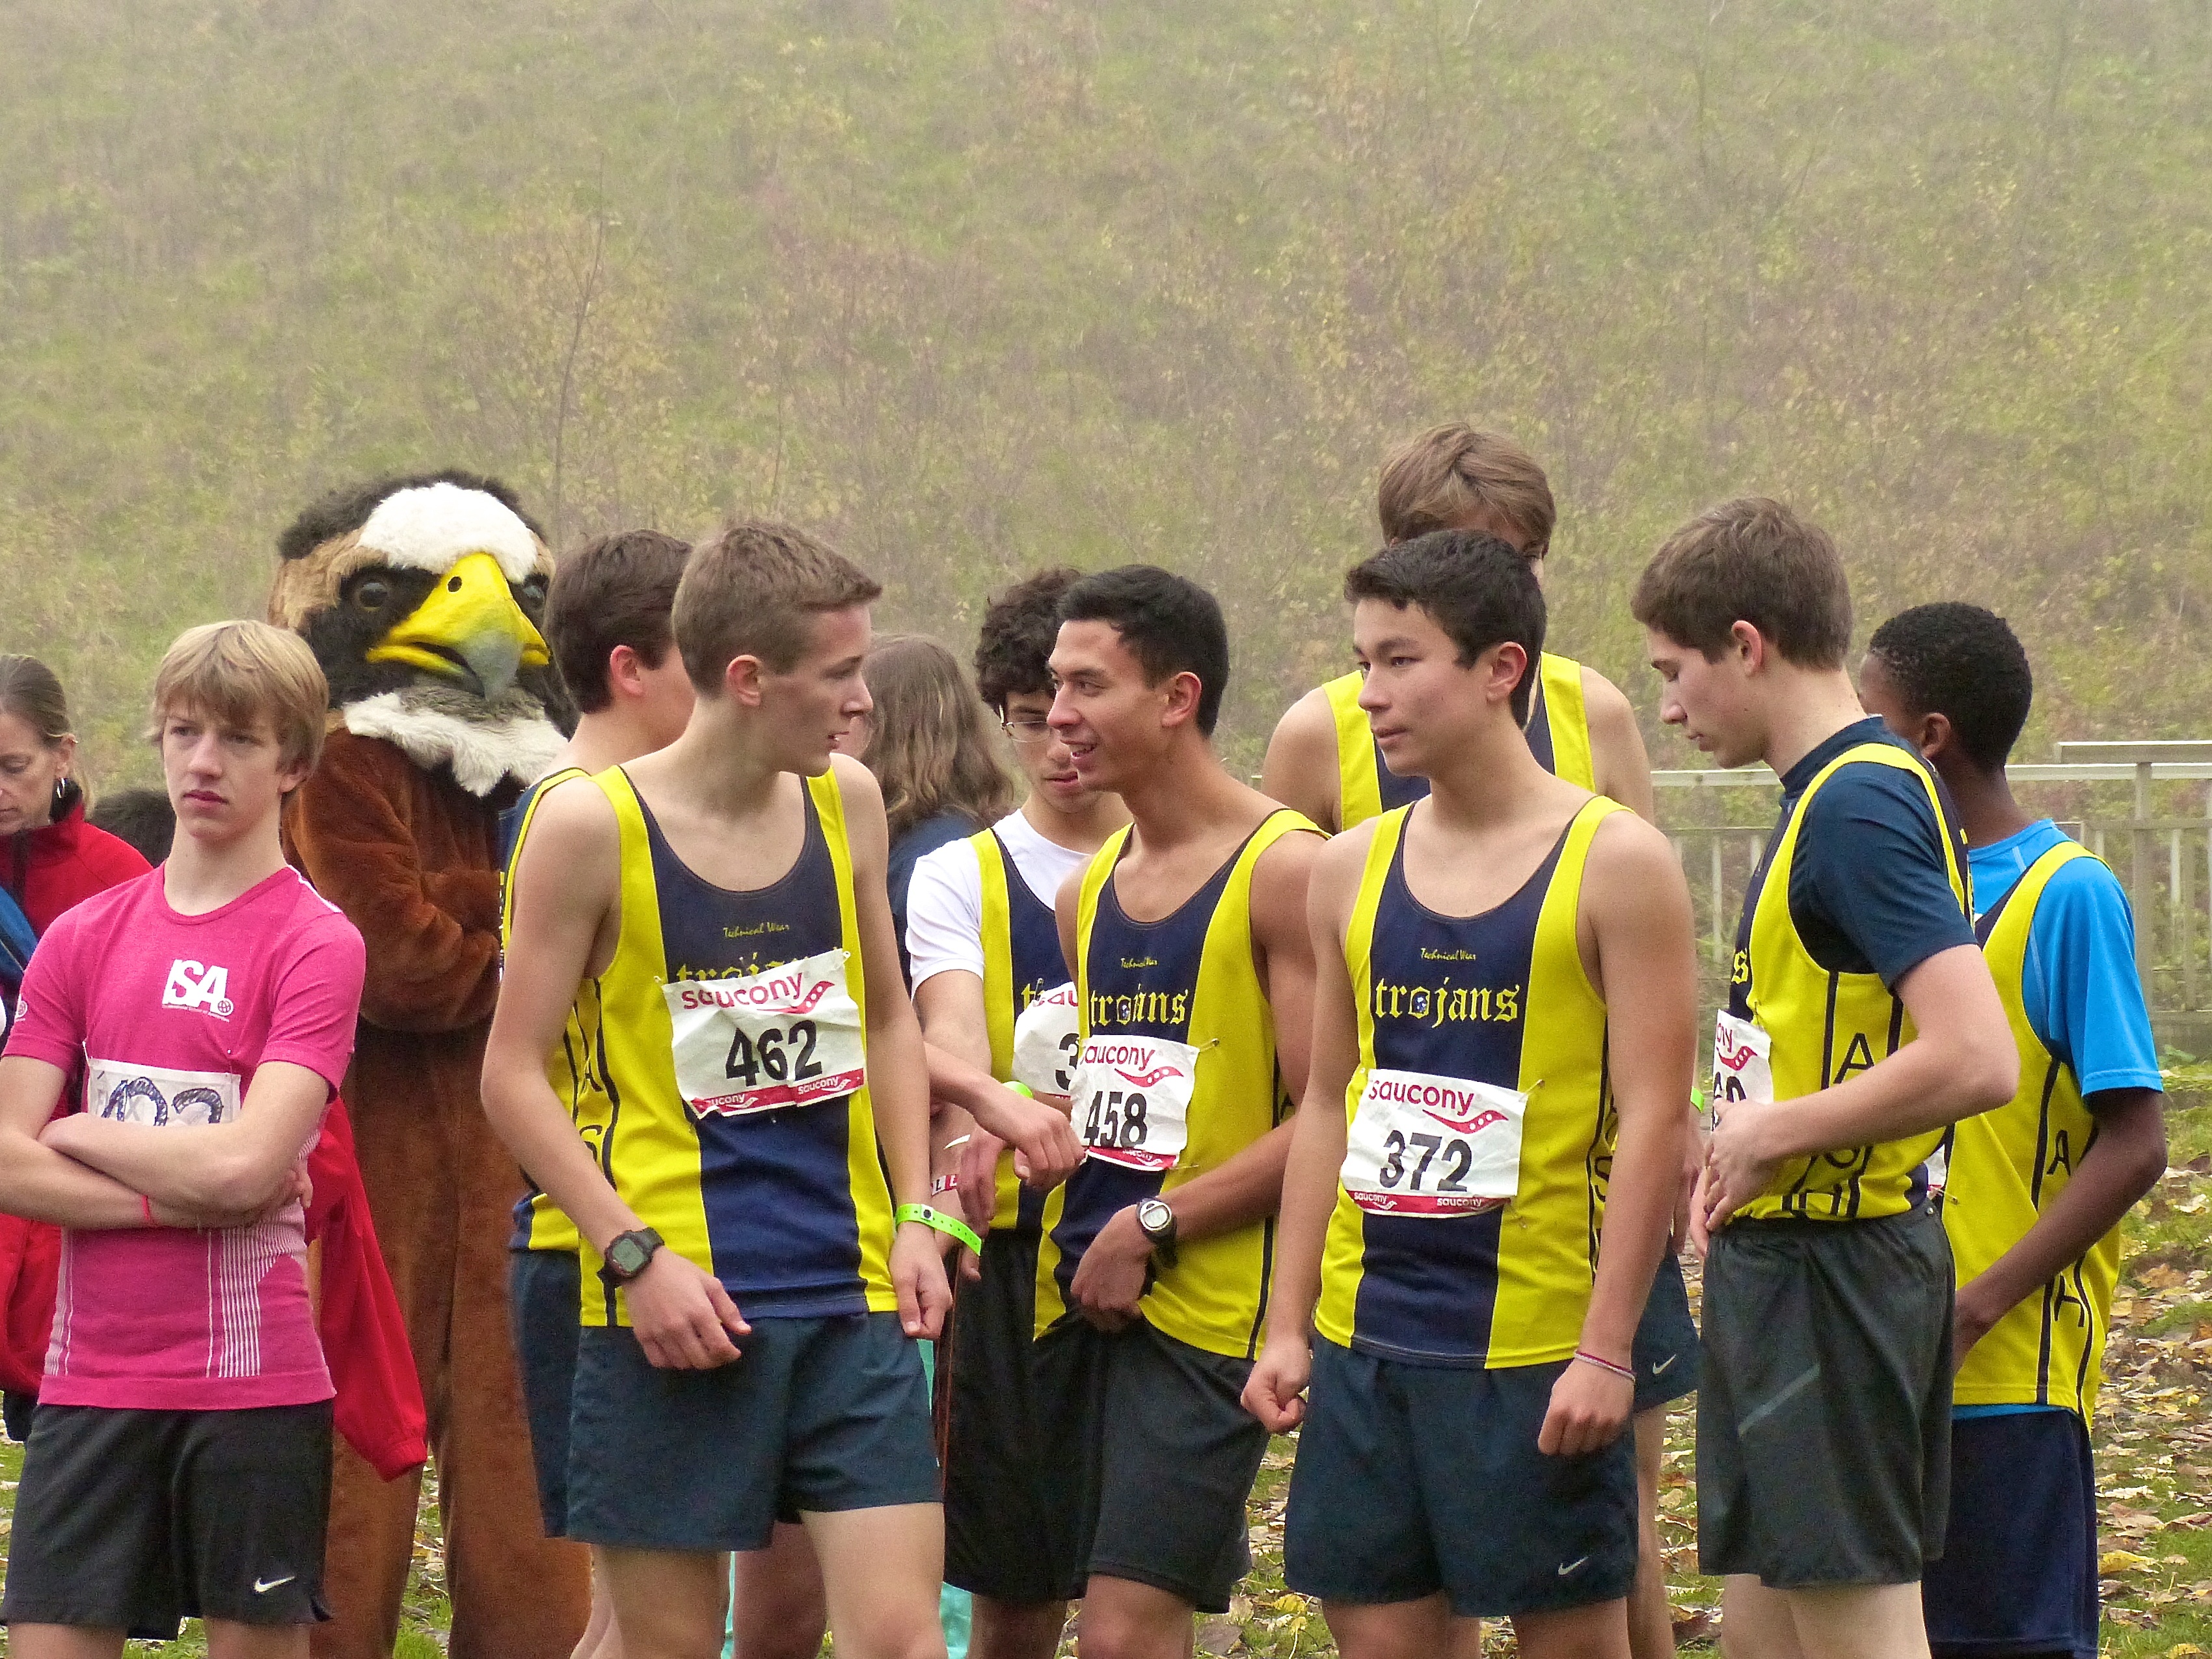
person, fog, mist, sport, meadow, running, recreation, ash, crosscountry, belgium, race, competition, marathon, team, sports, championship, endurance, athletics, xc, sprint, antwerp, necis, physical exercise, outdoor recreation, human action, endurance sports, duathlon, long distance running, cross country running, middle distance running